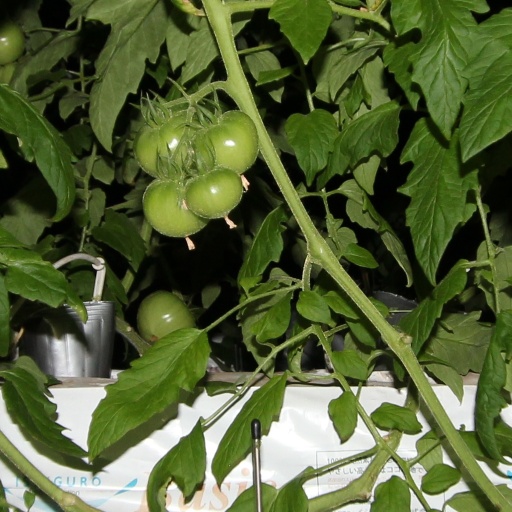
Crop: tomato